Shared bus and cycle lane

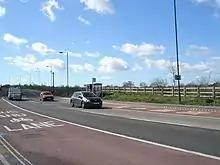
Bike and bus lane on London Road, Hampshire

A shared bus and cycle lane is a bus lane that allows cyclists to use it. Depending on the width of the lane, the speeds and number of buses, and other local factors, the safety and popularity of this arrangement vary.